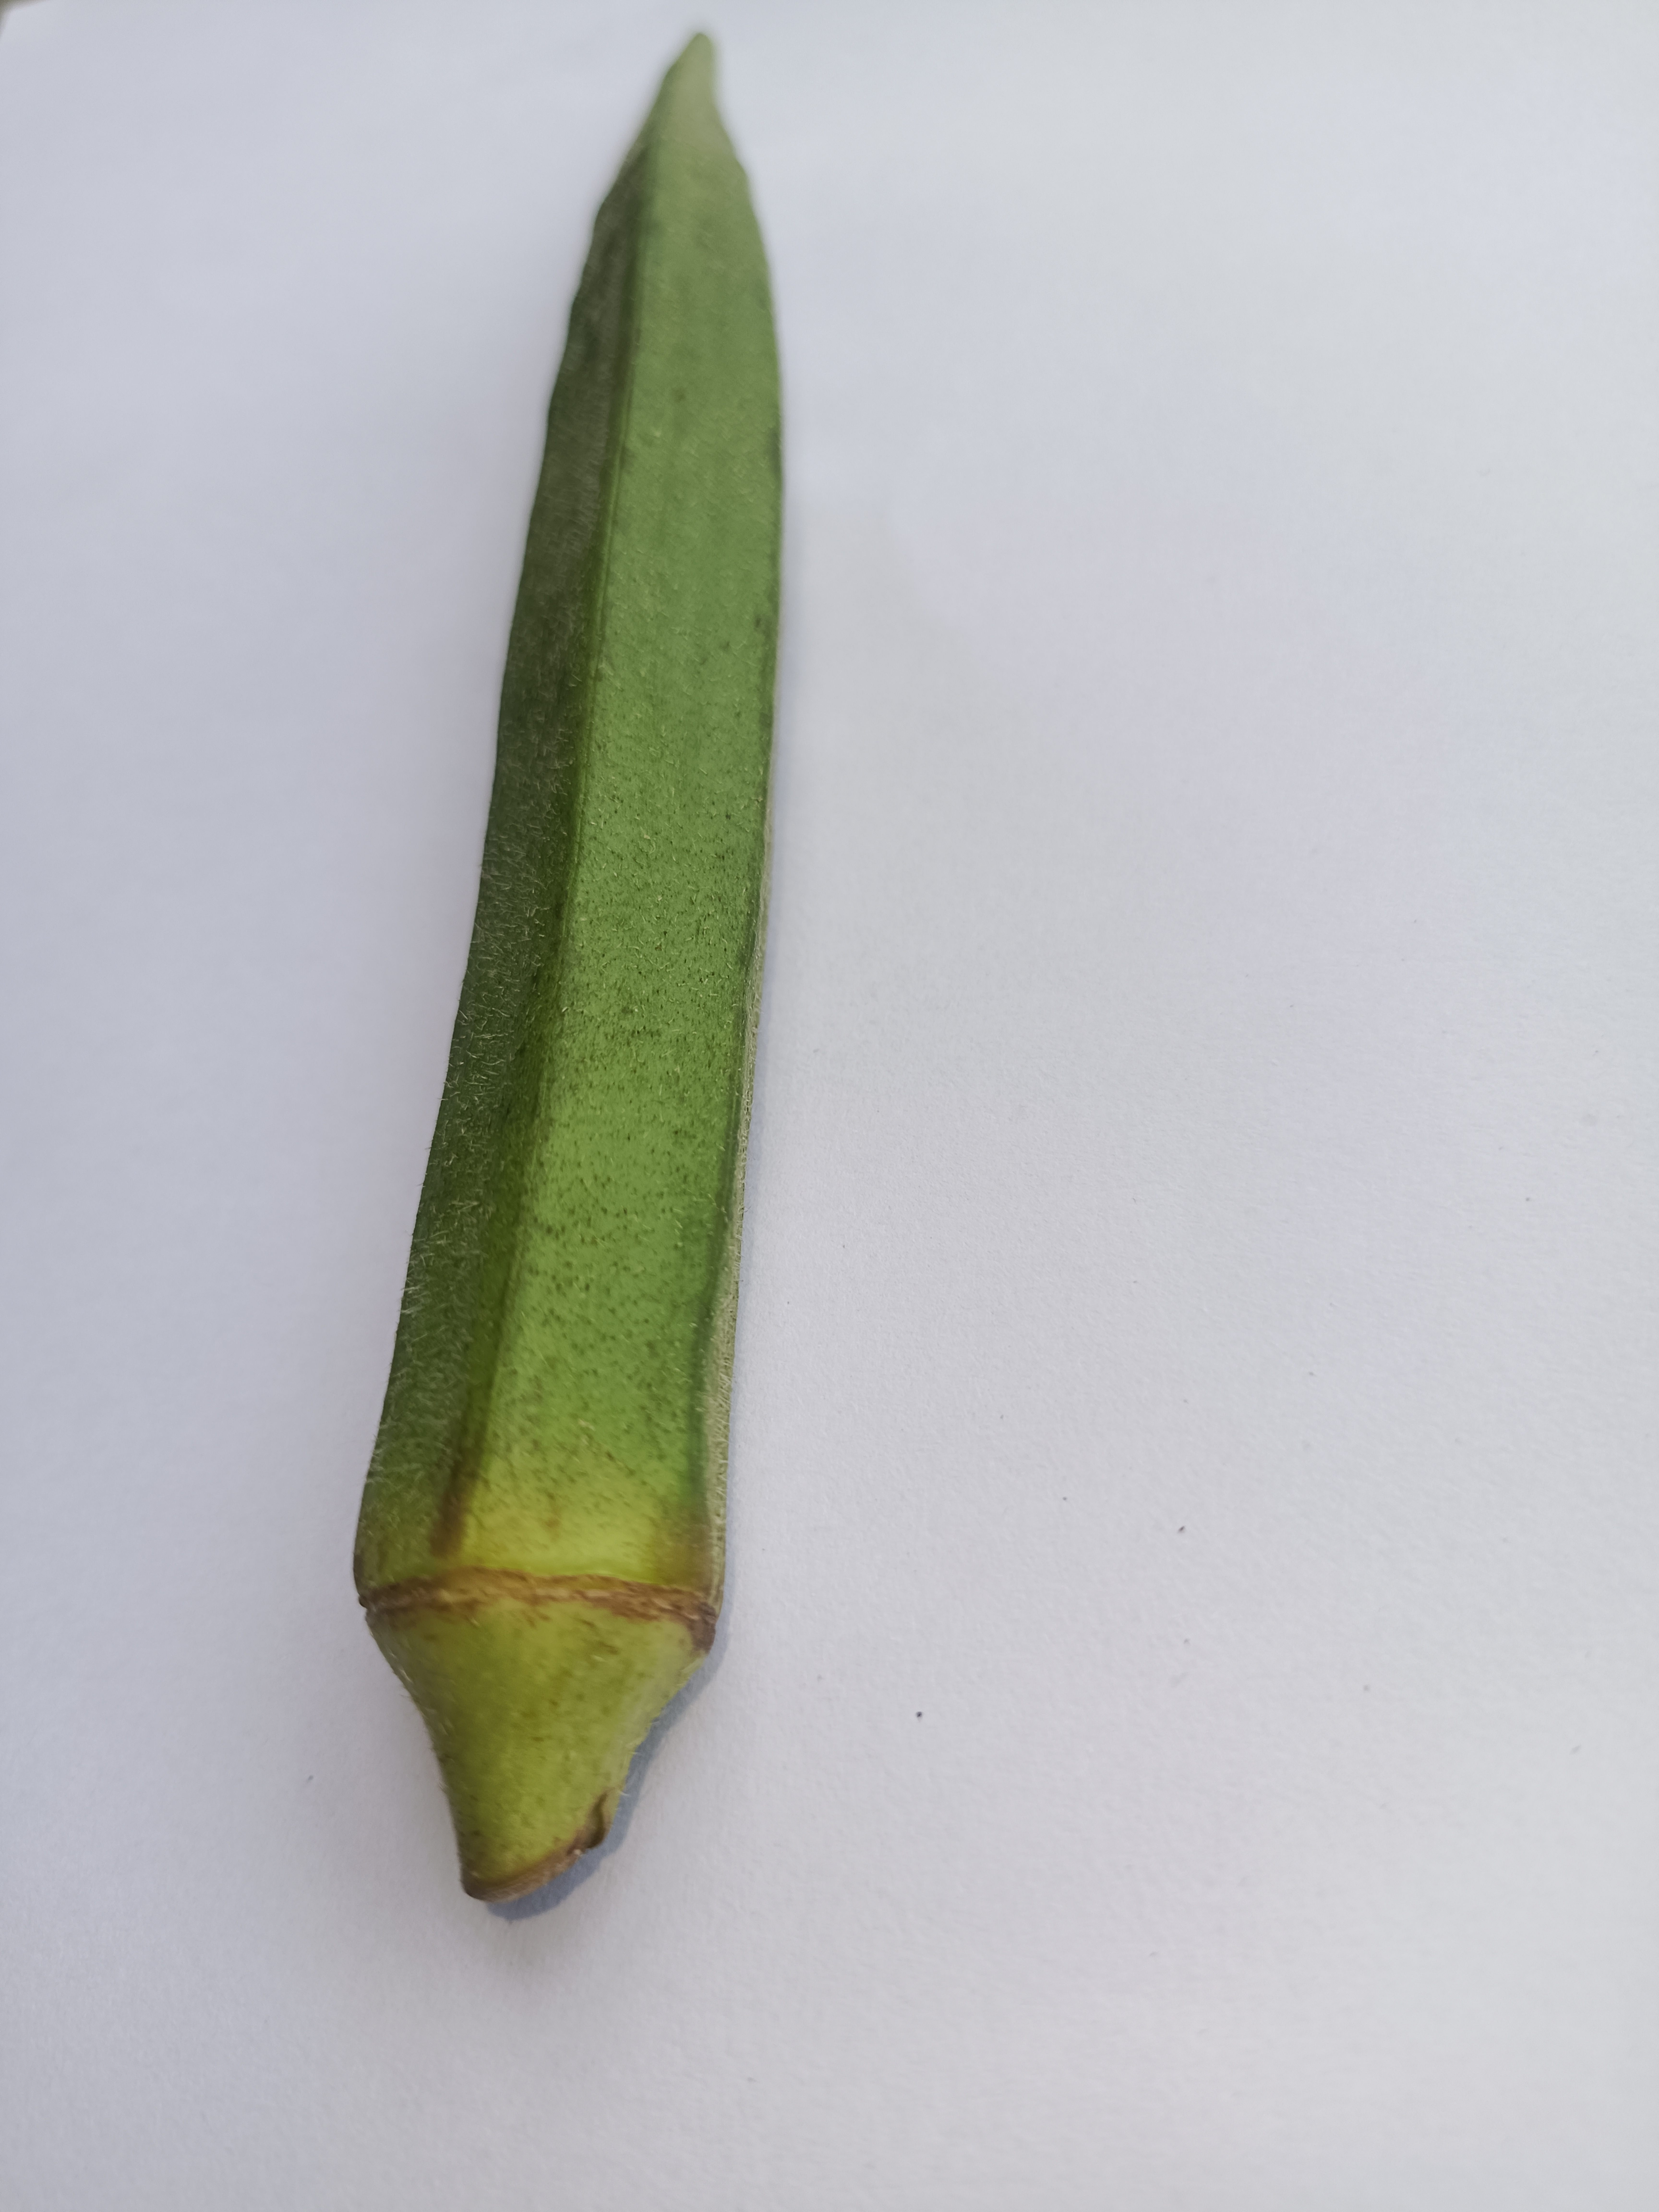
Label: Abelmoschus esculentus